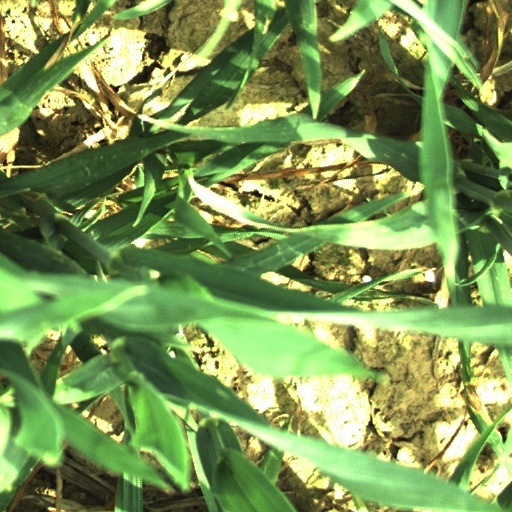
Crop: wheat